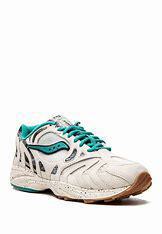
Brand: Saucony
Model: Azura